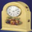
Label: clock